Josefina Vicens

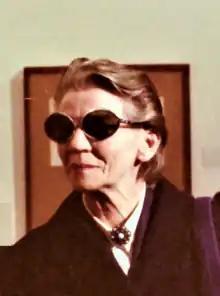
Josefina Vicens

Throughout the 1940s, Vicens dedicated herself to her writing and political activism, authoring articles about Mexico's oil trade and Mexico's international relations while also covering bullfights for a local paper under the pen name Pepe Faroles.